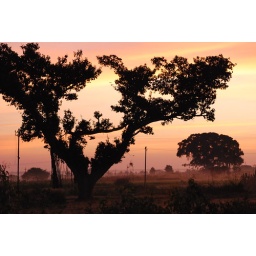
Early morning - beautiful colors in the sky and a 'Y' tree in the foreground.